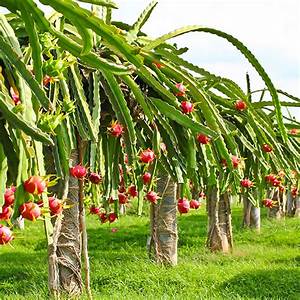
Label: Dragonfruit